Nissan Land Glider

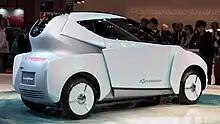
Rear view

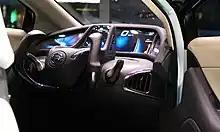
Interior

The Land Glider, a narrow-track vehicle, looks and feels like a mixture between a car, a motorcycle, and an airplane. The rear-view mirrors have been replaced by cameras and monitors. Inside, the traditional steering wheel is replaced with something similar in appearance to an aircraft's yoke control. Riding on a motorcycle-inspired Tandem architecture, the Land Glider and its tires can lean up to 17 degrees in turns. Power comes from two electric motors connected to lithium-ion batteries mounted underneath the floor. The Land Glider features a non-contact charging system that enables it to be recharged at any wireless charging station.